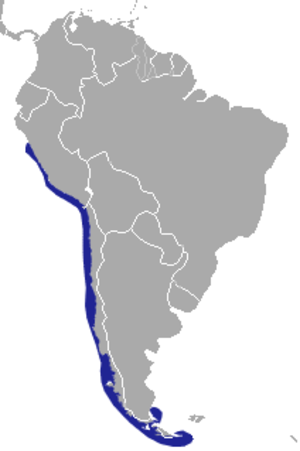
La Loutre marine ou Loutre de mer méridionale encore appelée chat de mer ou chungungo, est une espèce de Mustélidés qui se rencontre le long des côtes du Pérou et du Chili et de l'Argentine.